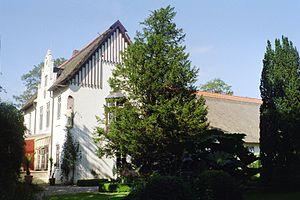
Hermann Ludwig Allmers est un écrivain allemand. Il est le "poète des Marschen" et décrit la culture et les paysages de son pays natal au nord-ouest de l'Allemagne.